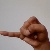
The image shows a hand gesture representing the letter 'J' in Indian Sign Language.